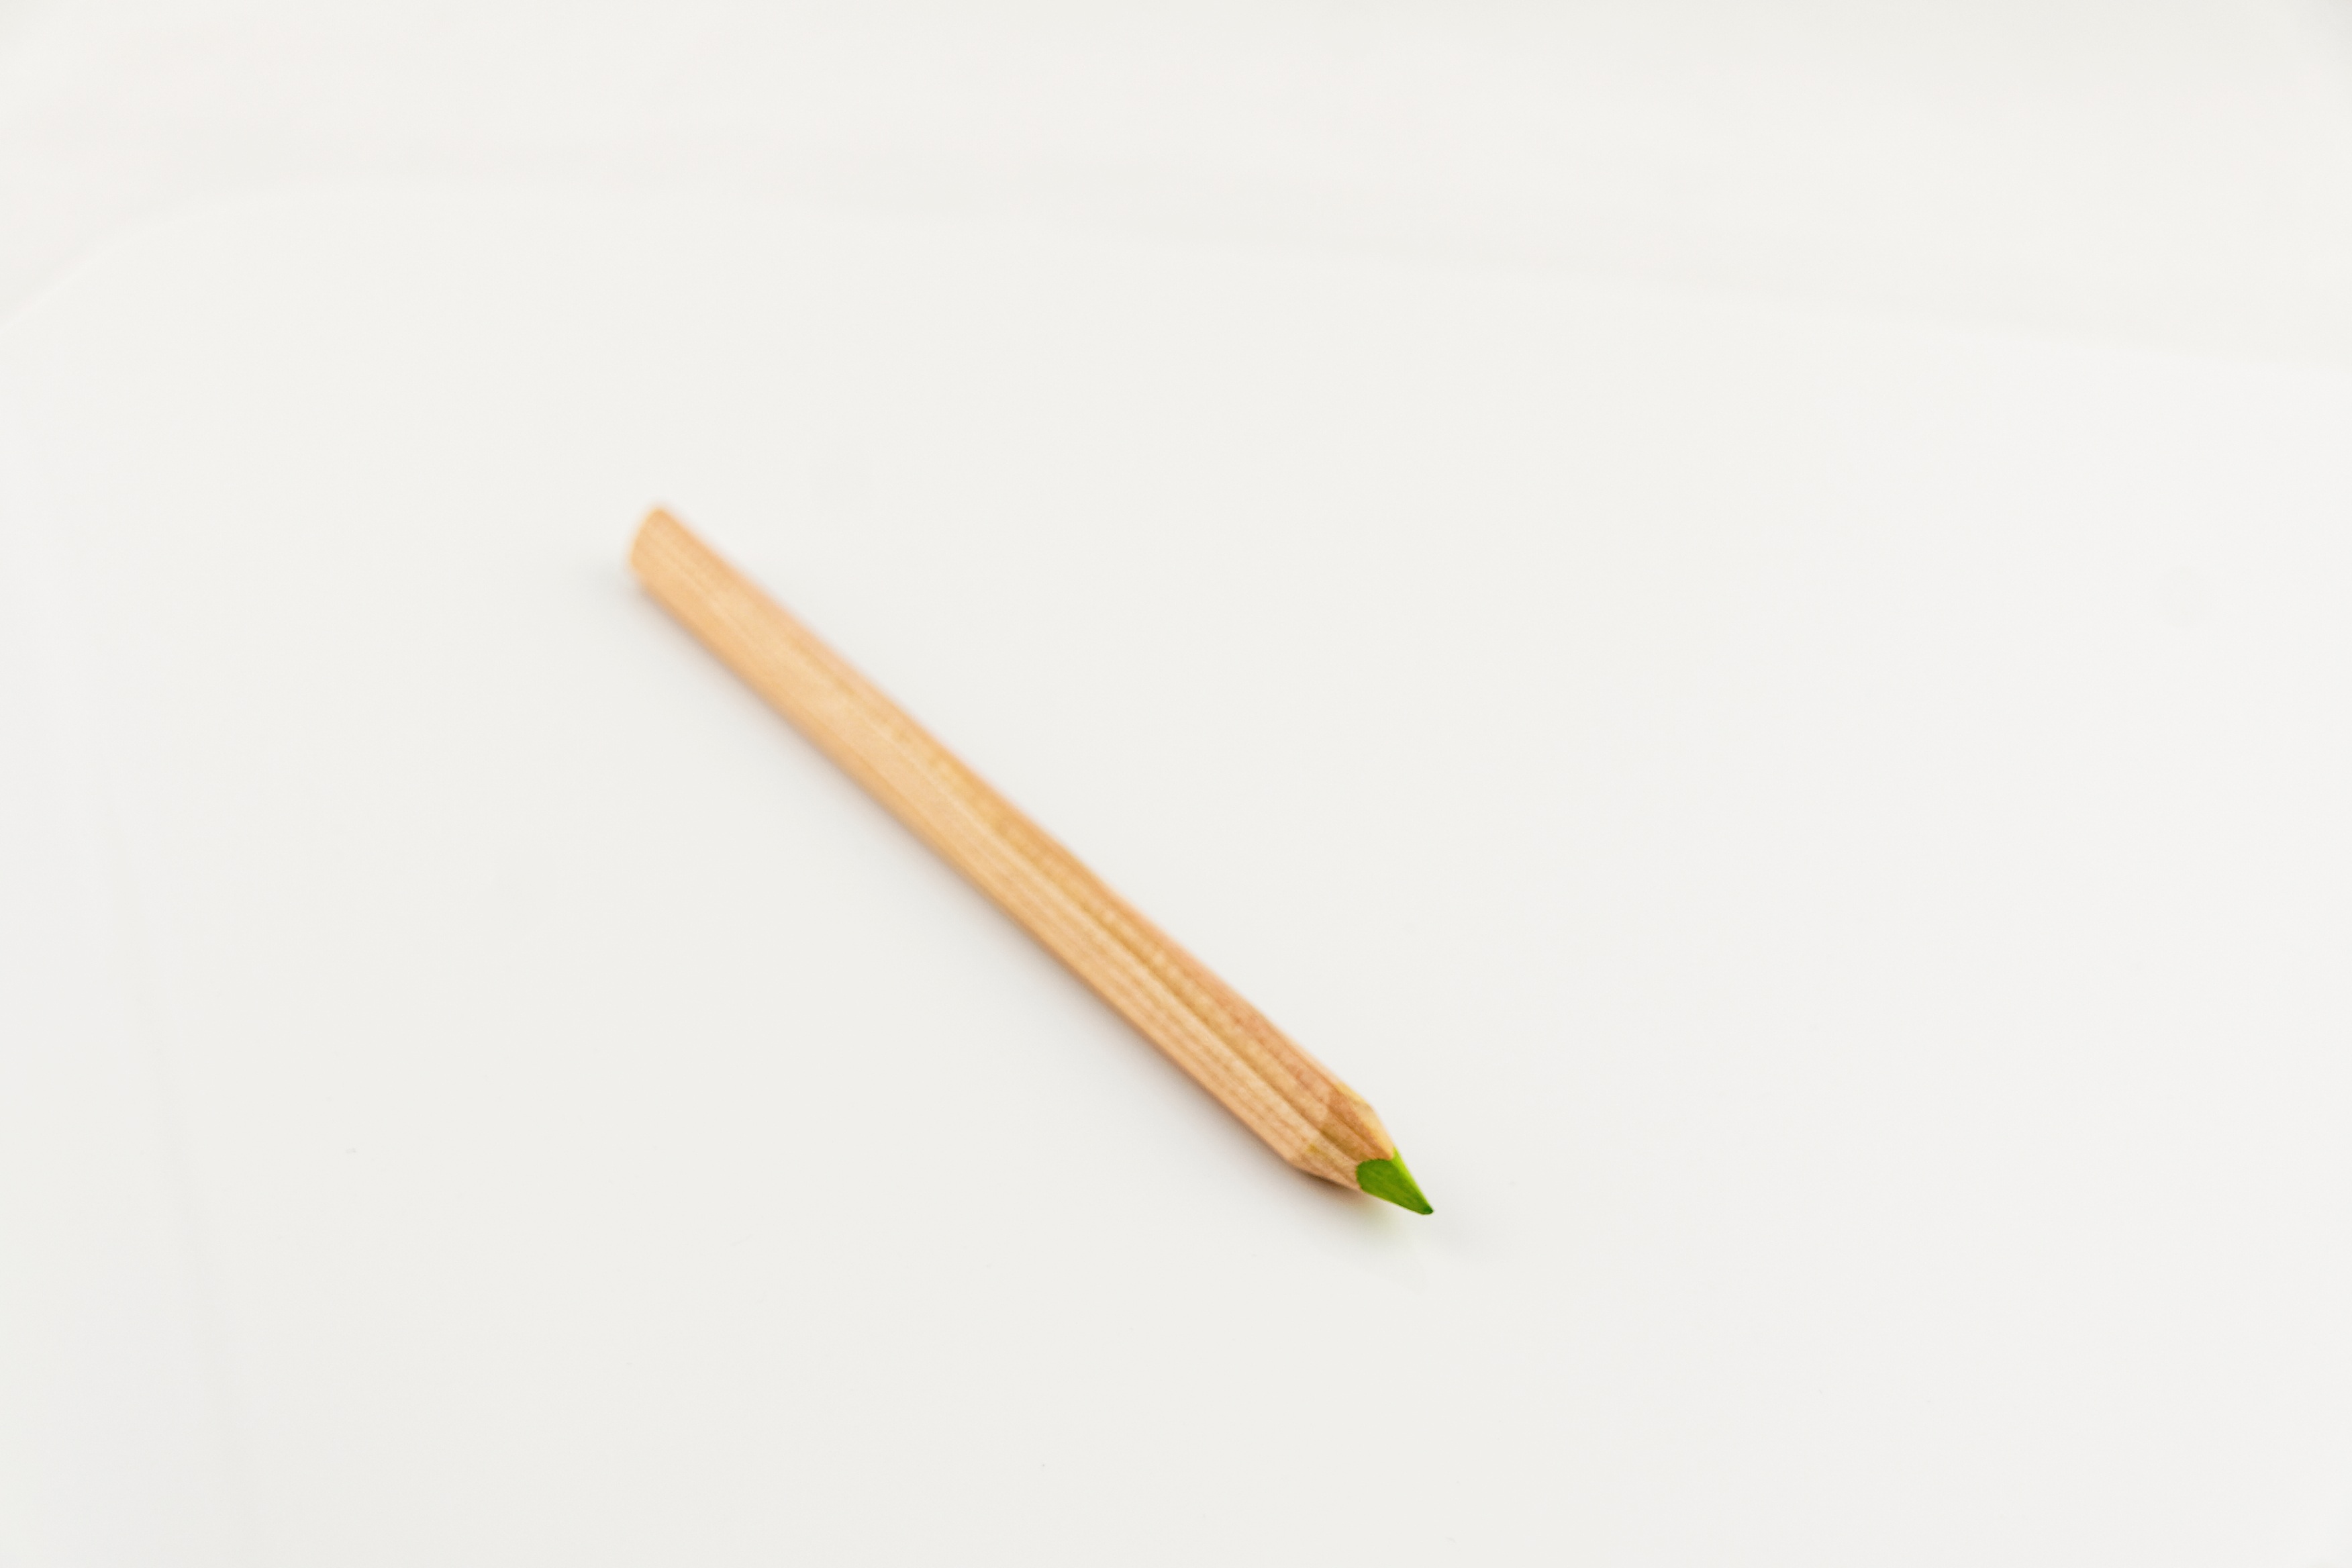
pencil, colorful, art, children, creativity, pens, school, draw, leave, pointed, colored pencils, colour pencils, writing accessories